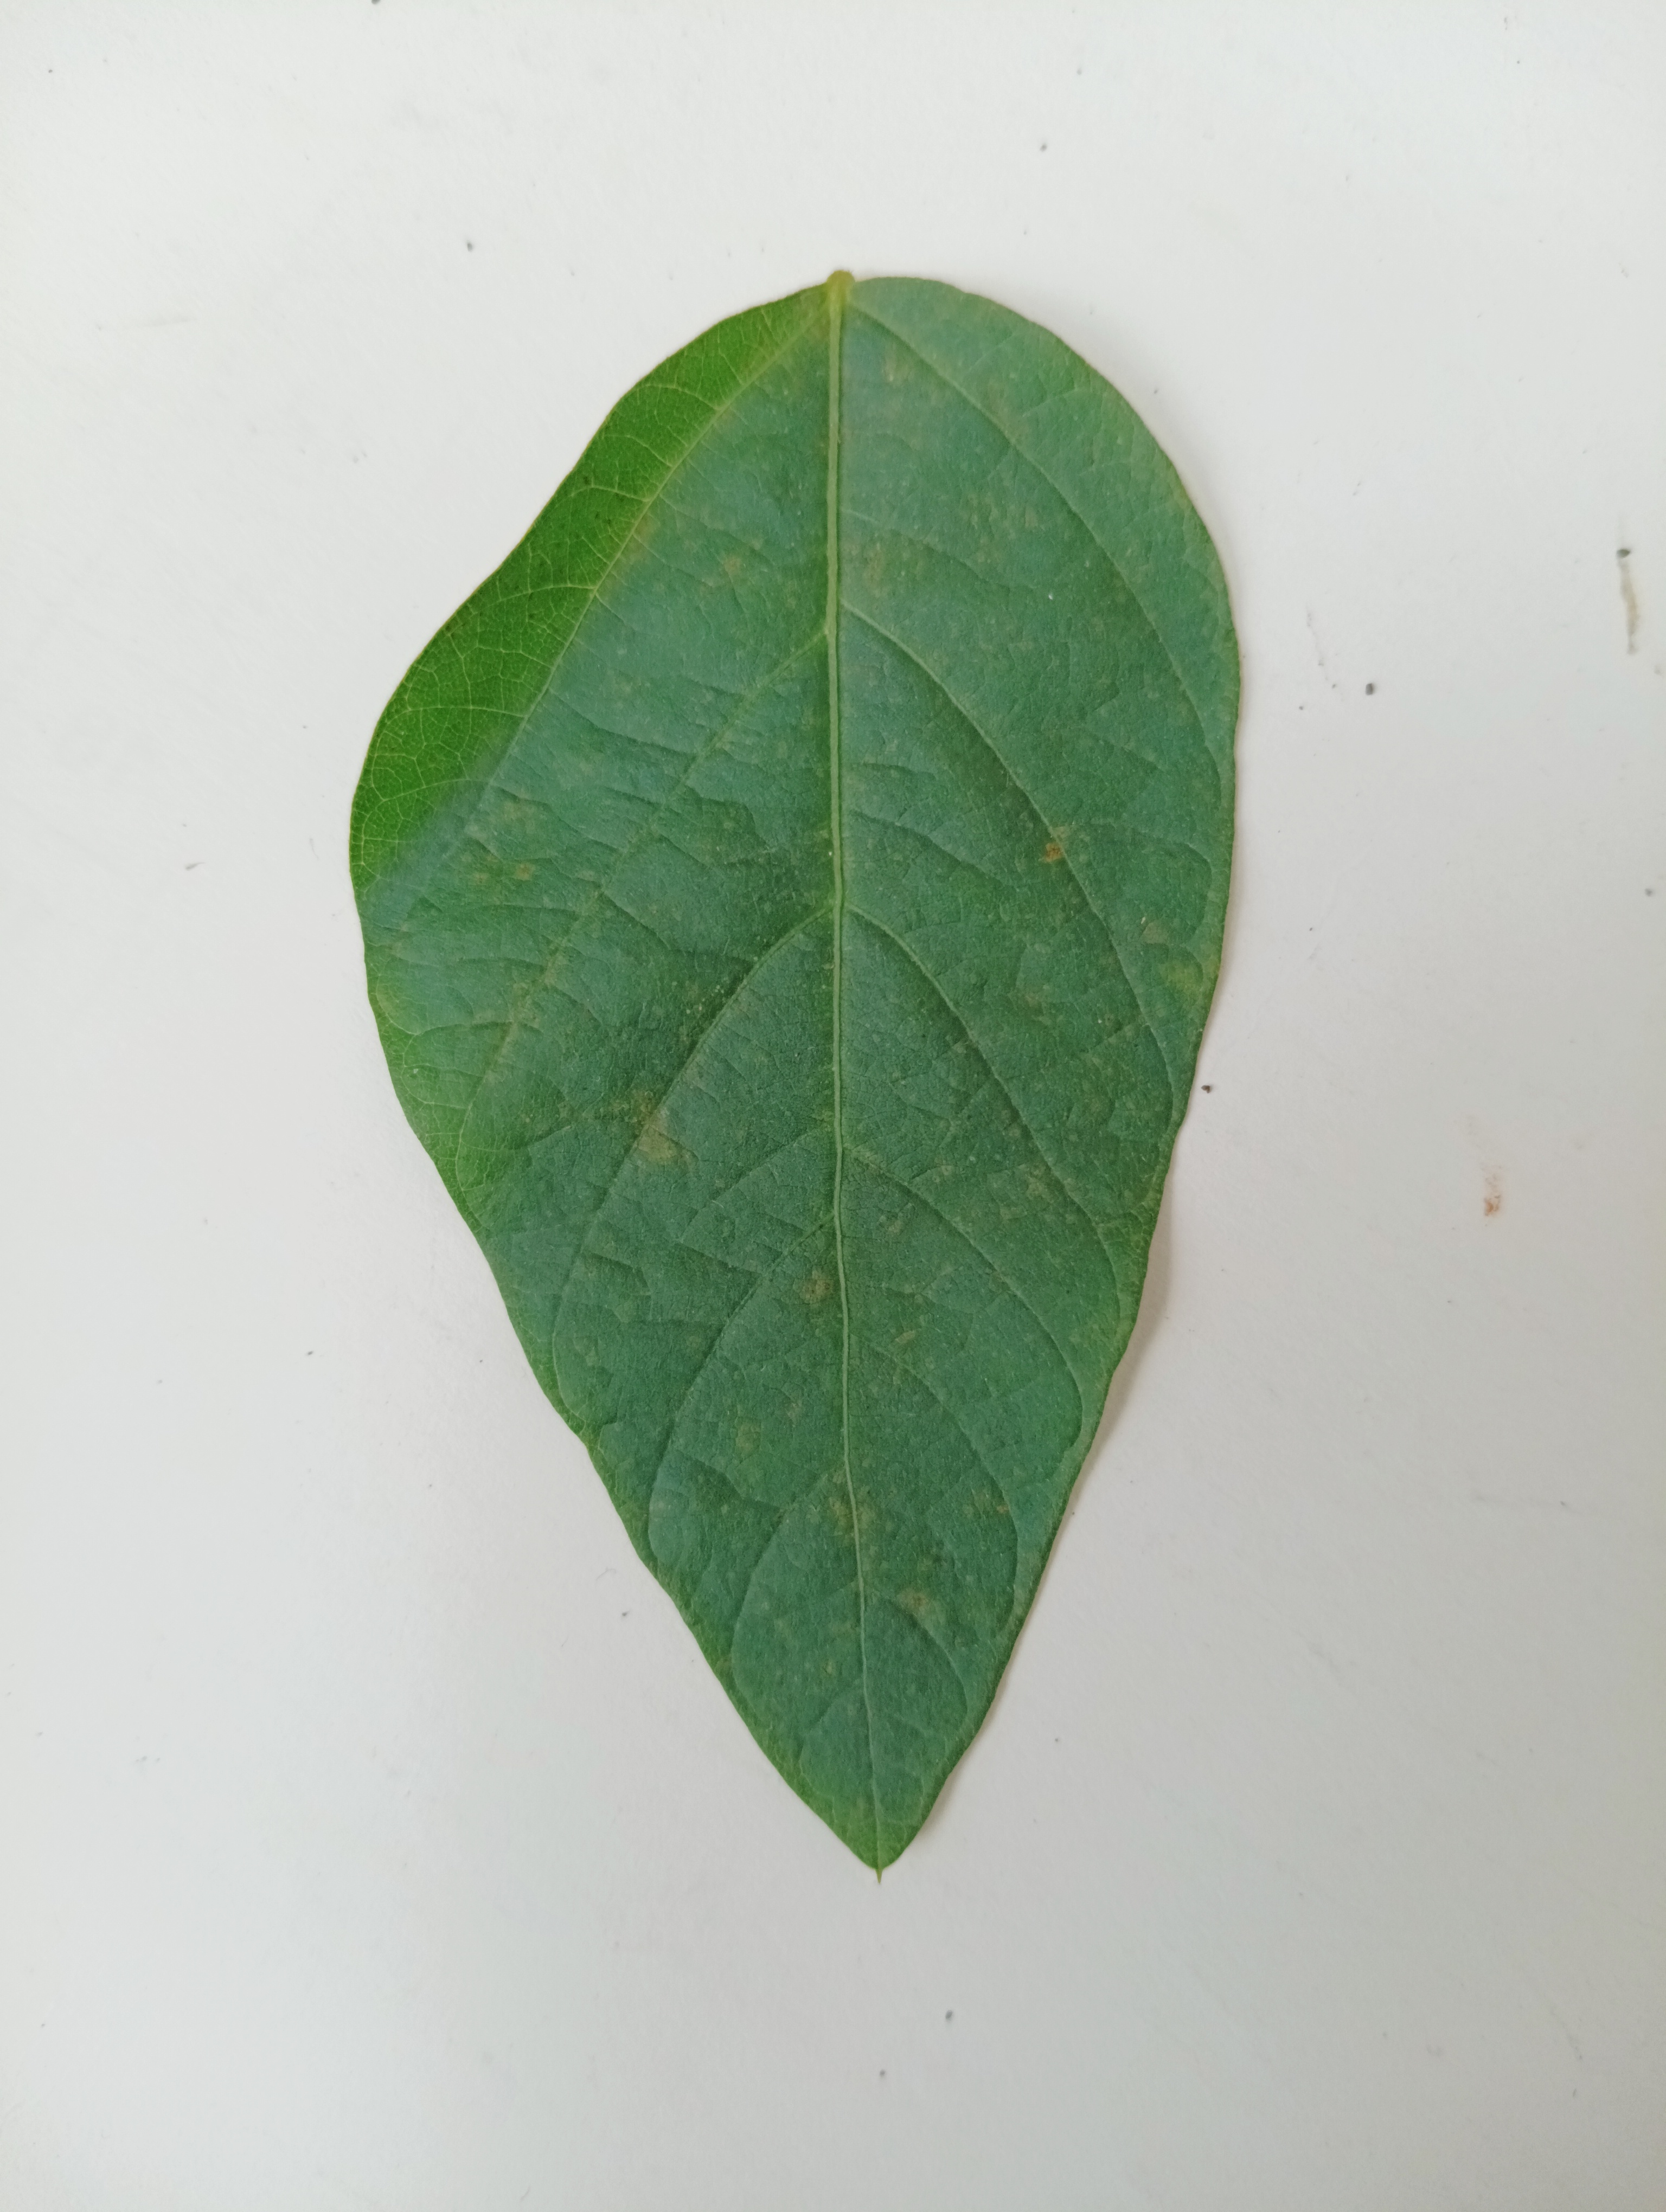
Label: Healthy